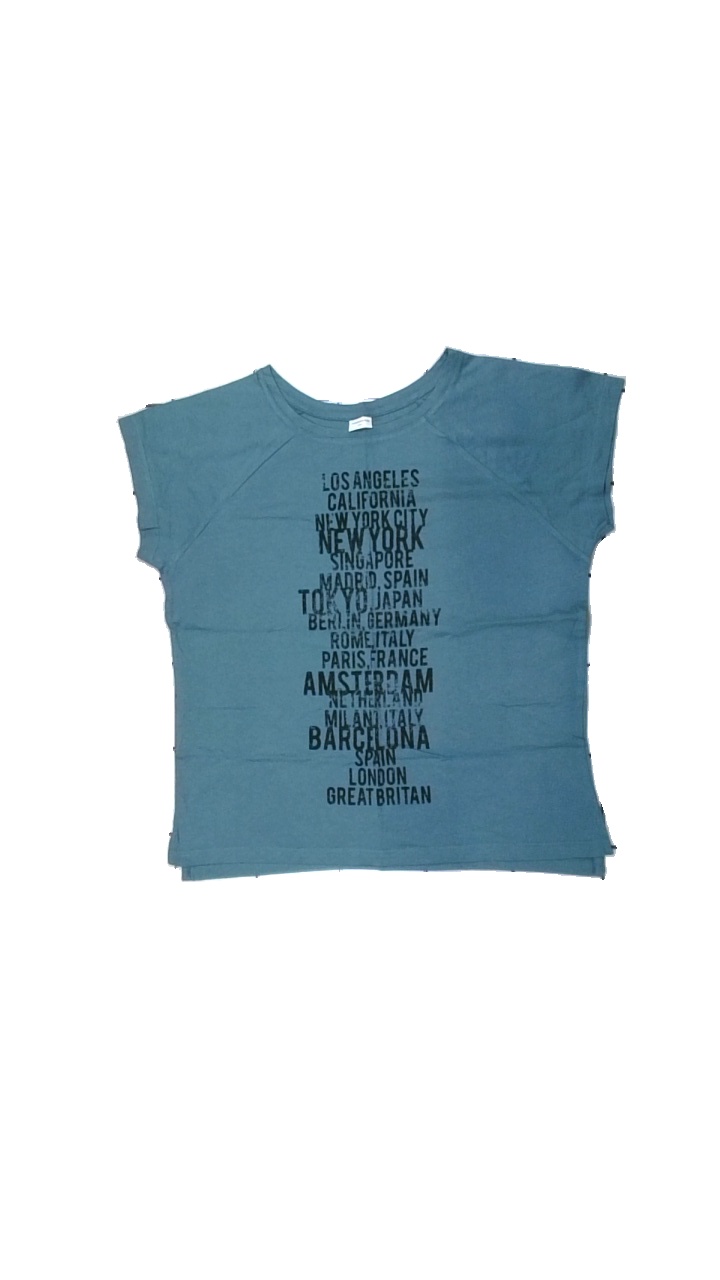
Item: T-shirt (Ladies)
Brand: Jacqueline De Young
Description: grön t-shirt med text fram
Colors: Black, Green
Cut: Regular
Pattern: Other
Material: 100% cotton
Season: All
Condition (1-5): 5
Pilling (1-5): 5
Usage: Reuse
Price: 50-100